Oregon Compulsory Education Act

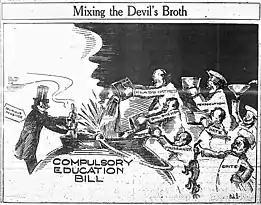
Political cartoon from the Portland "Telegram" criticizing the Act and depicting how it can brew resentment in immigrant communities (1922)

In 1922, the Masonic Grand Lodge of Oregon sponsored an initiative to require all school-age children to attend public schools, officially called the Compulsory Education Act and unofficially known as the Oregon School Law. With support including the state Ku Klux Klan and 1922 Democratic gubernatorial candidate Walter M. Pierce, the law was passed by a referendum vote of 115,506 to 103,685. It aimed mainly to shut down Catholic schools in Oregon, but also affected other private and military schools.